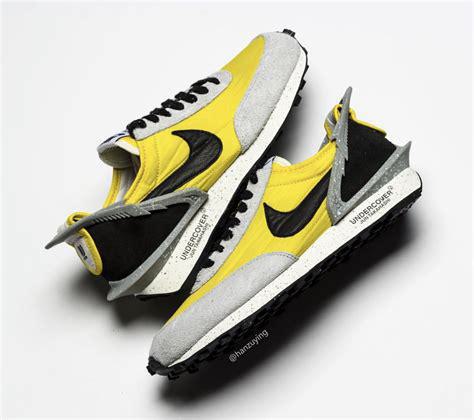
Brand: Nike
Model: Undercover